List of Washington Capitals seasons

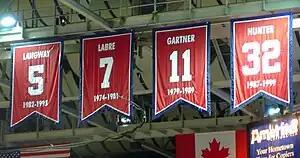
See caption

The Washington Capitals are a professional ice hockey team based in Washington, D.C. The team is a member of the Metropolitan Division of the Eastern Conference of the National Hockey League (NHL). The Capitals played at the Capital Centre from their inaugural season in 1974 to 1997, when they moved to the MCI Center, now known as the Capital One Arena. In 49 completed seasons, the Capitals have qualified for the Stanley Cup playoffs 33 times, making two Stanley Cup Finals appearances during the 1997–98 and 2017–18 seasons, winning the latter.